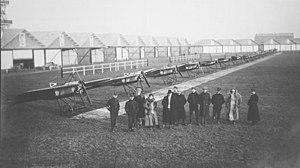
autour de l'aérodrome de Champagne.
Courcy est une commune française, située dans le département de la Marne en région Grand Est. Situé à environ 10 km au nord de Reims, le village fut l'objet de très violents combats pendant la Première Guerre mondiale.